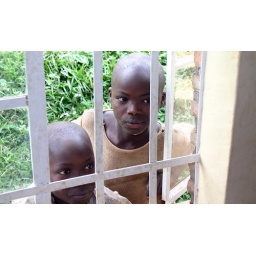
boys in window